Qurchi (royal bodyguard)

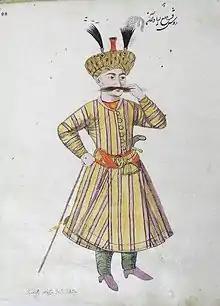
17th-century illustration of a qurchi.

The qurchis or qorchis were the royal bodyguard of the Safavid emperor. The head of the qurchis was the qurchi-bashi.